Chris Neufeld

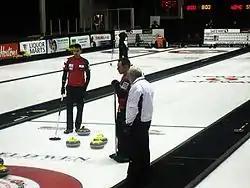
Chris Neufeld with the front end of the Mike McEwen team during 2010 Safeway Championship

Christopher D. Neufeld (born April 21, 1957, in Steinbach, Manitoba) is a Canadian curler from Steinbach, Manitoba. He played second for Vic Peters in the senior division.